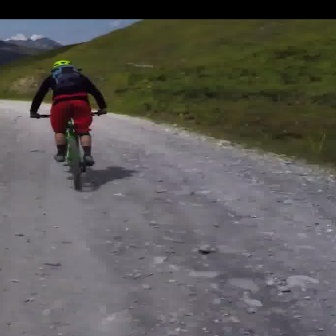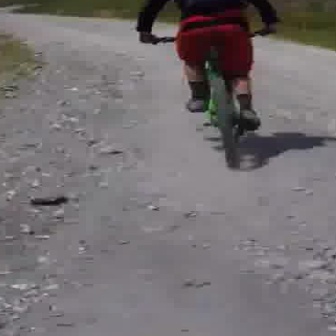
  Please identify the target specified by the bounding box [29,111,106,189] in the first image and locate it in the second image. Return the coordinates in [x_min,y_min,x_max,y_max] format.
Answer: [138,27,277,166]